Triumph Group

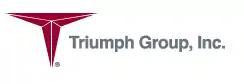
Company logo from 2010

In June 2010, Triumph Group acquired Vought Aircraft Industries, a leading producer of aerostructures from the Carlyle Group. This acquisition close to doubled the company workforce, and created a 'Tier One Capable' supplier.